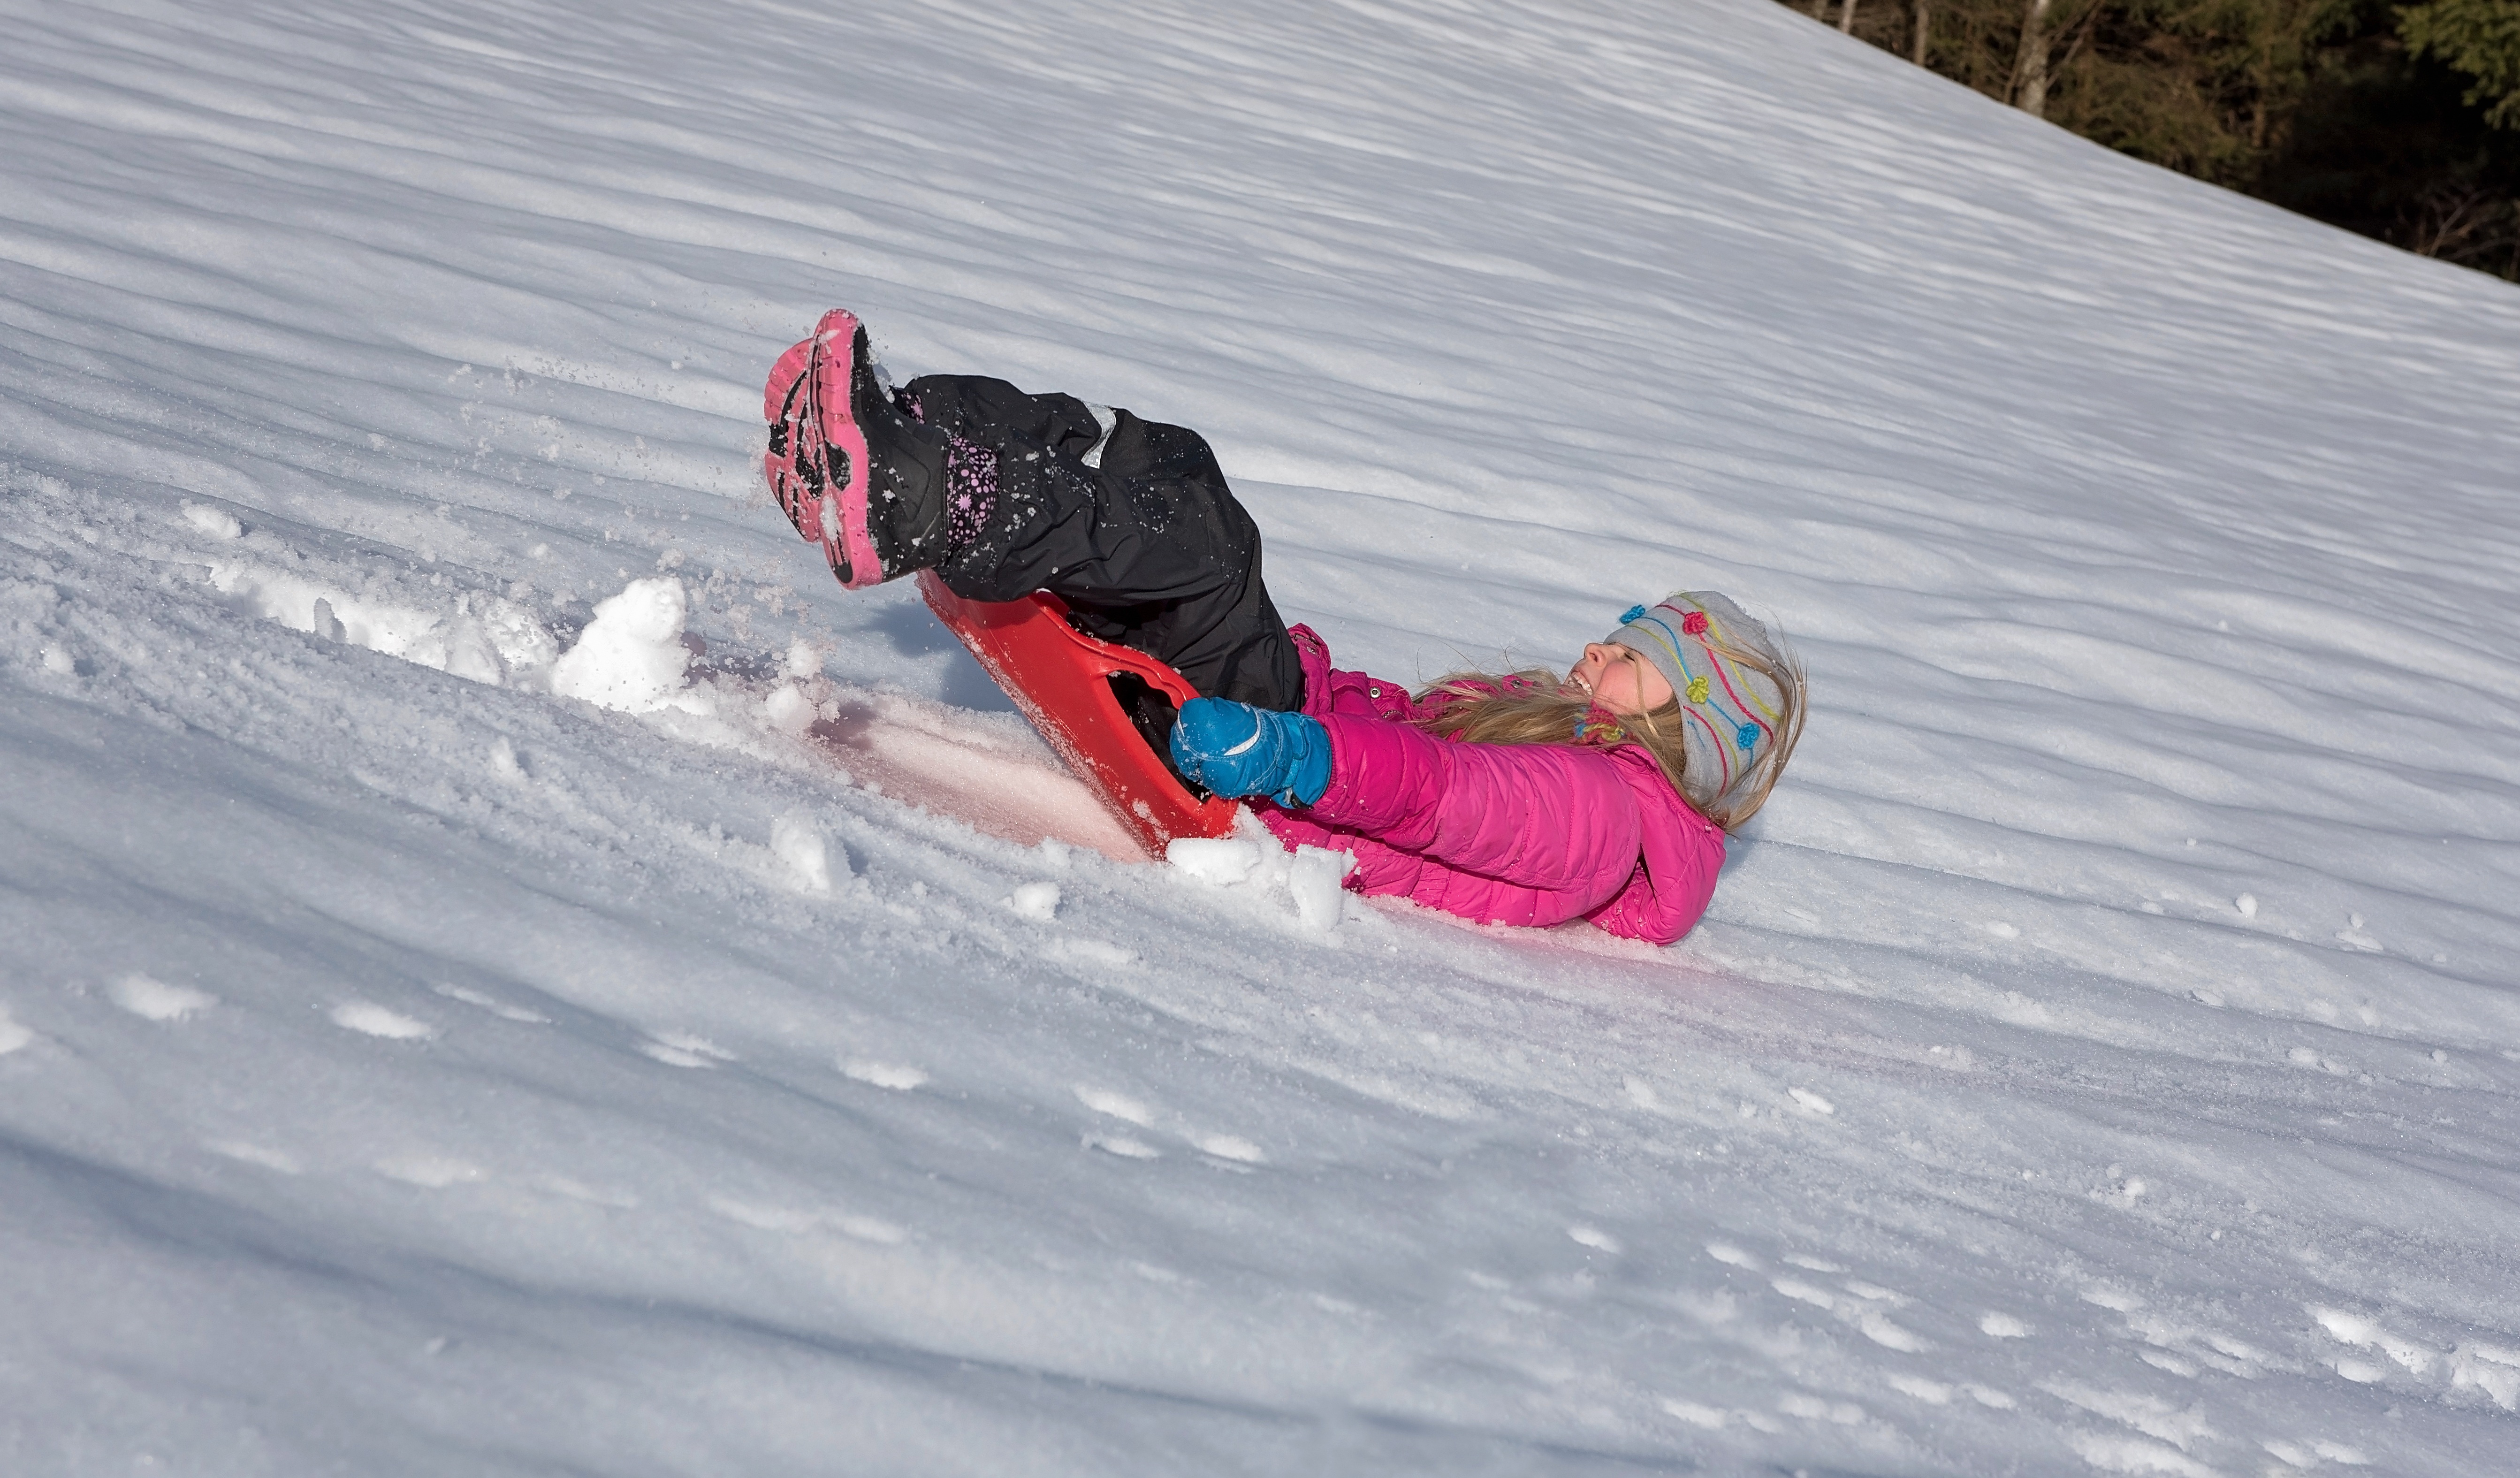
nature, snow, winter, girl, child, snowboard, extreme sport, sports equipment, winter sport, sports, downhill, down, snowboarding, bob, out, backwards, piste, nice weather, in motion, sledding, in action, ride on, alpine skiing, geological phenomenon, telemark skiing